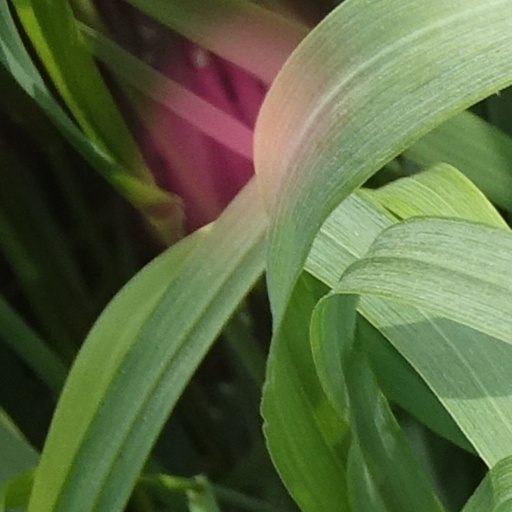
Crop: wheat